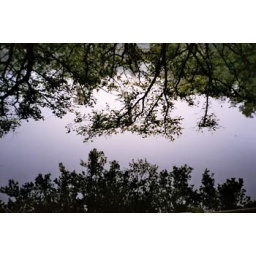
tree in the water